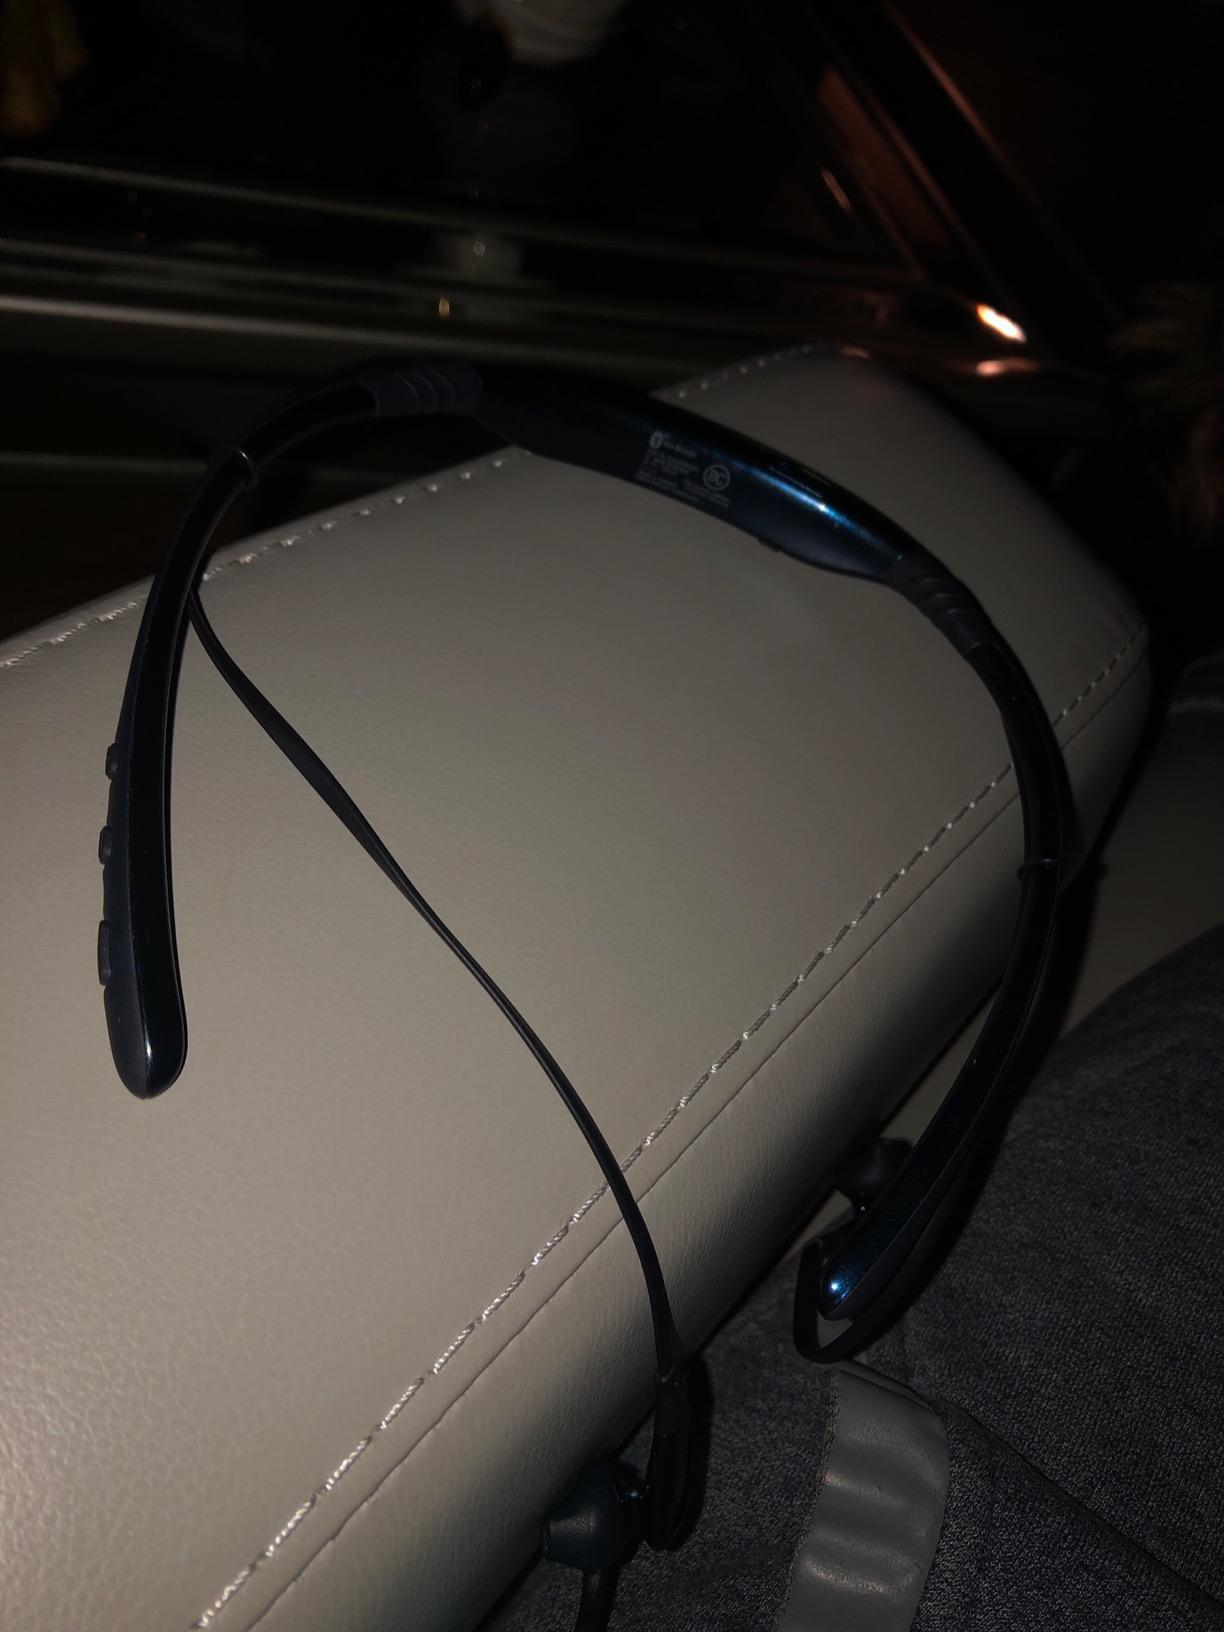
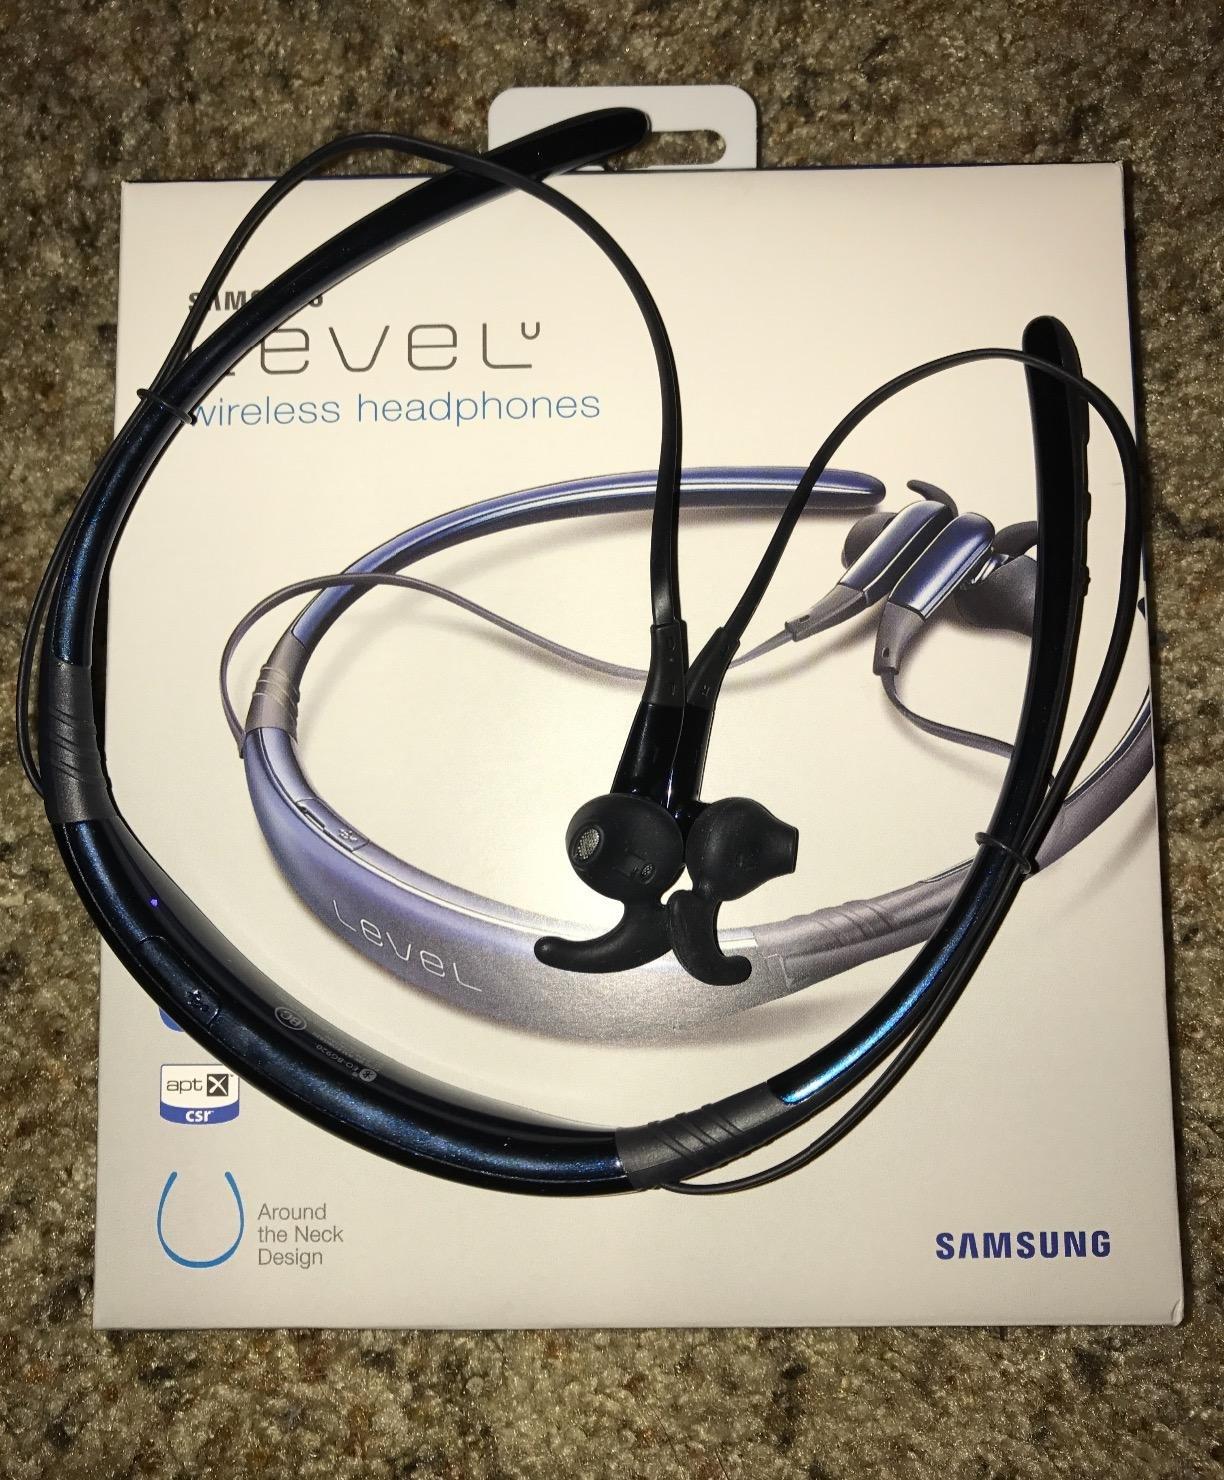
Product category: headphones
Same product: yes